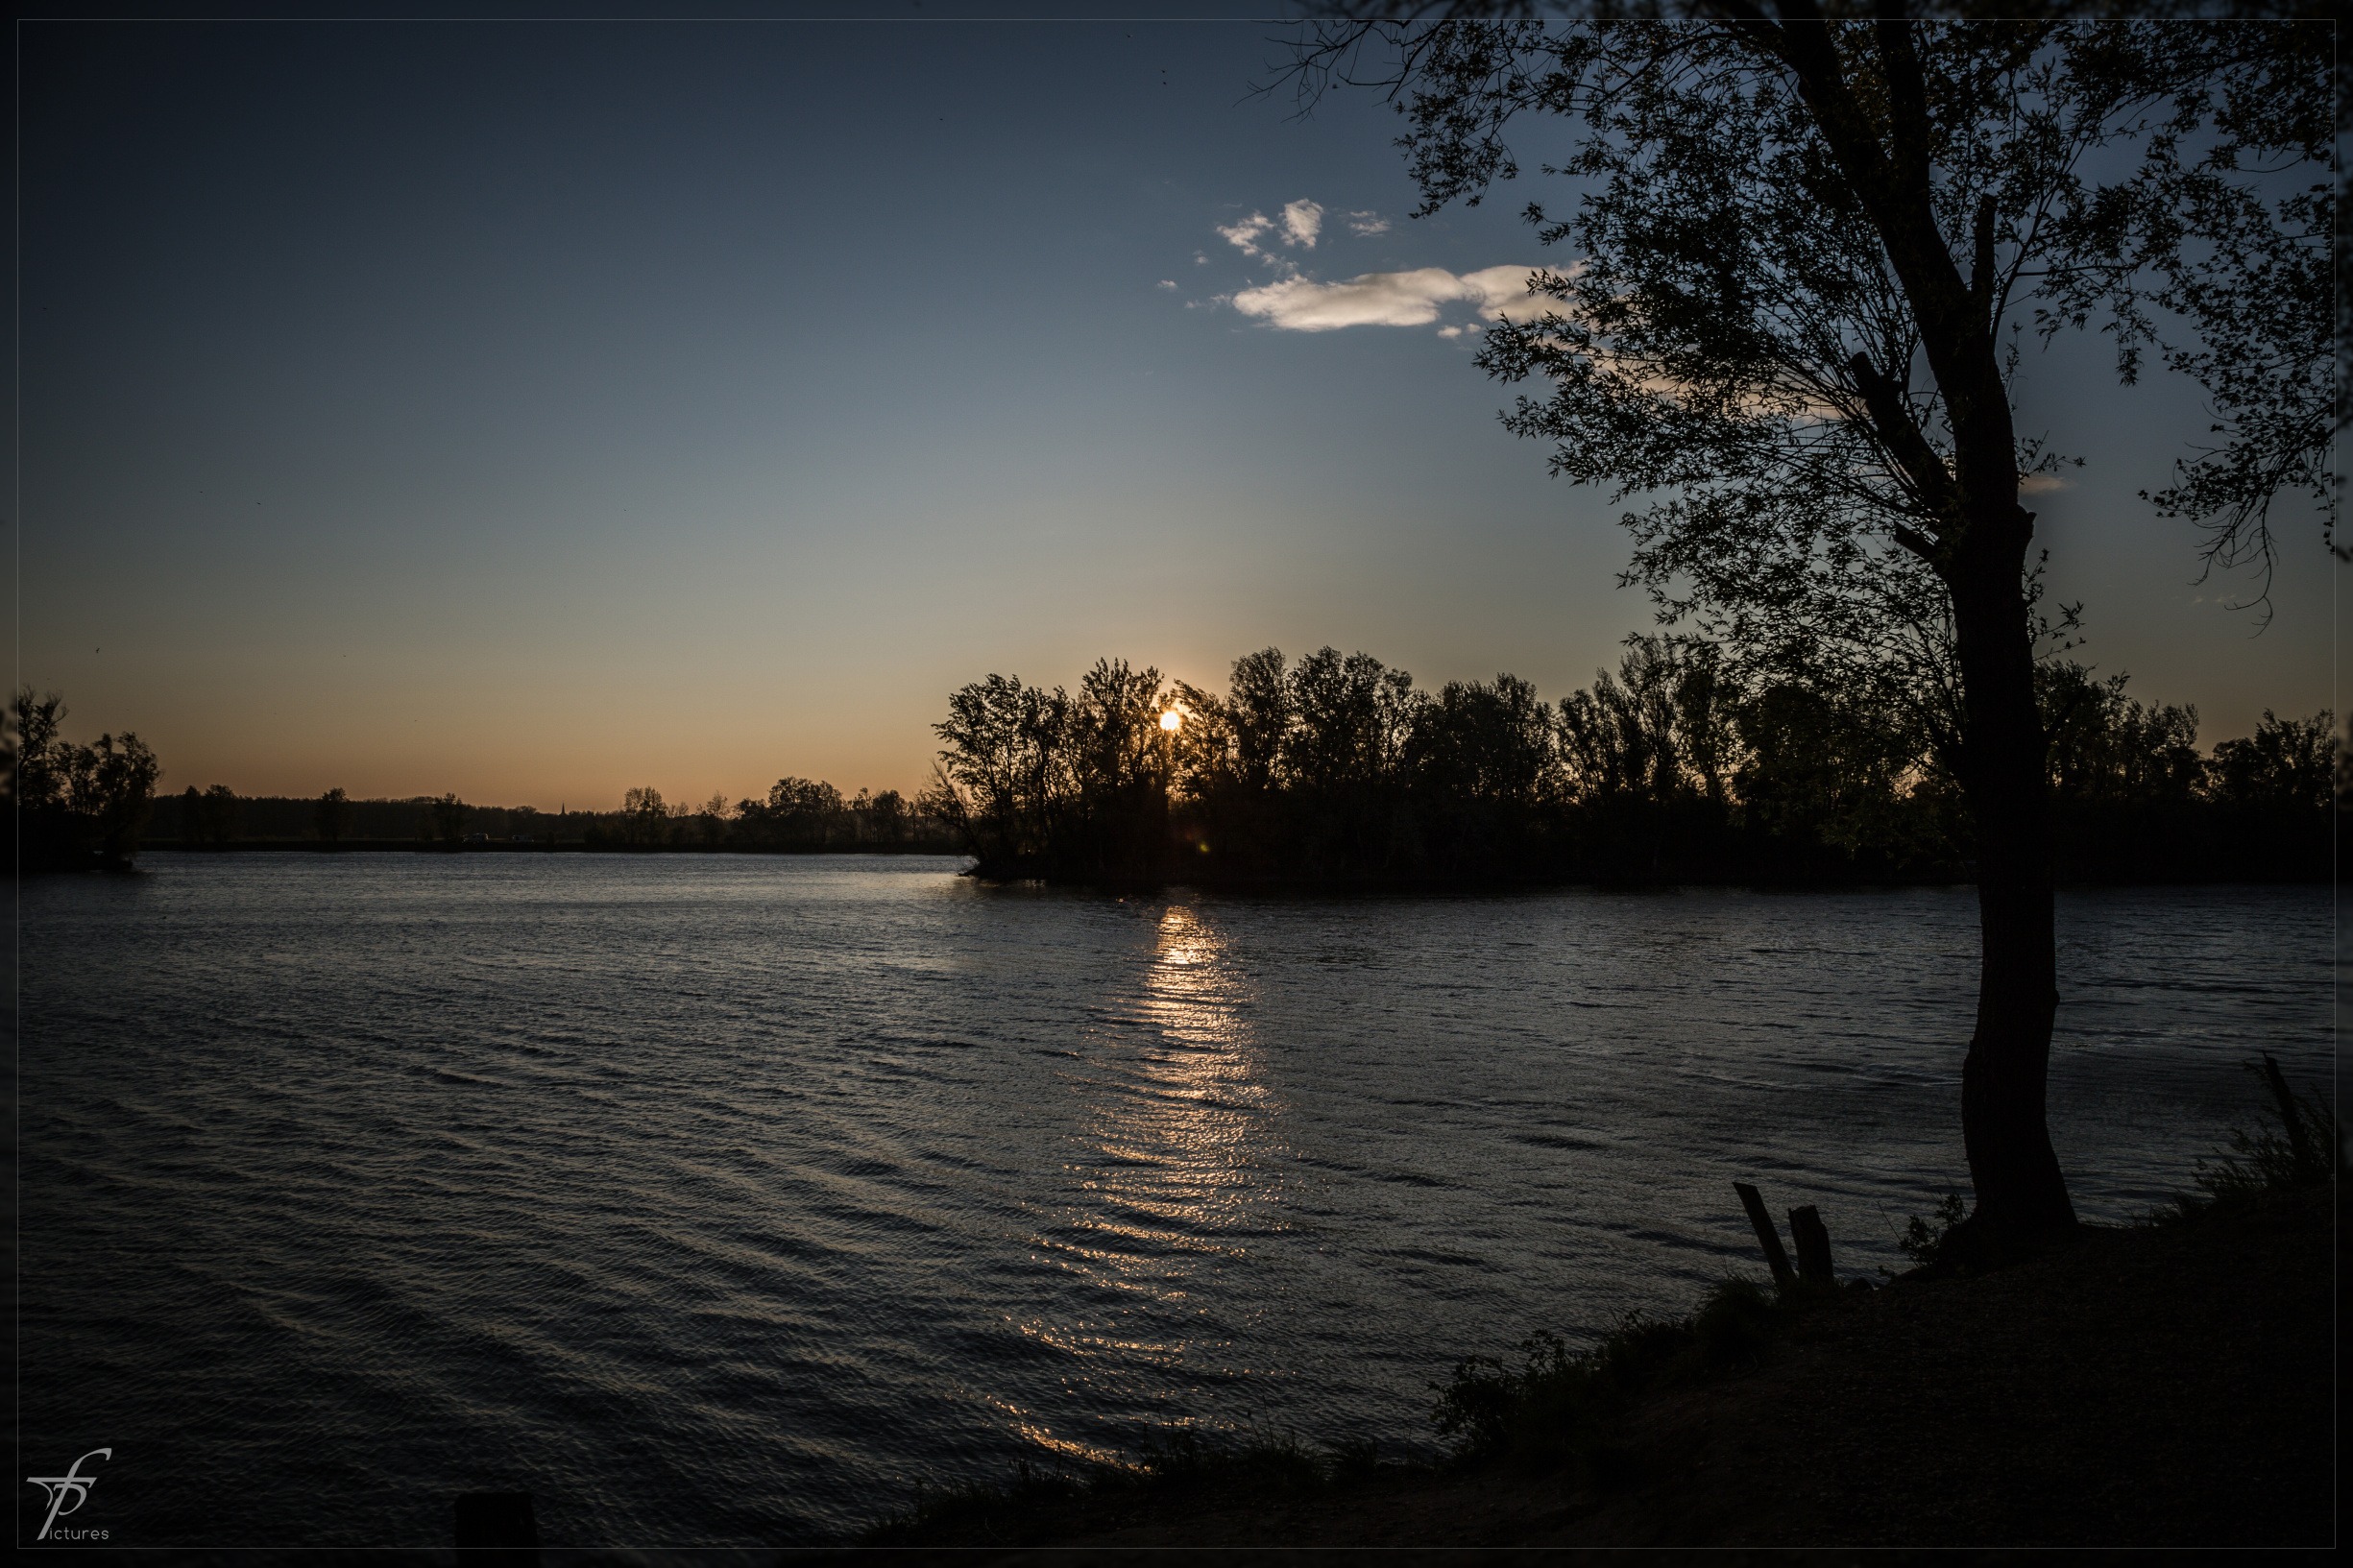
landscape, sea, tree, water, nature, horizon, cloud, sky, sun, sunrise, sunset, countryside, sunlight, morning, lake, dawn, river, dusk, evening, reflection, scenic, clouds, atmospheric phenomenon